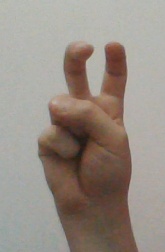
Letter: toot